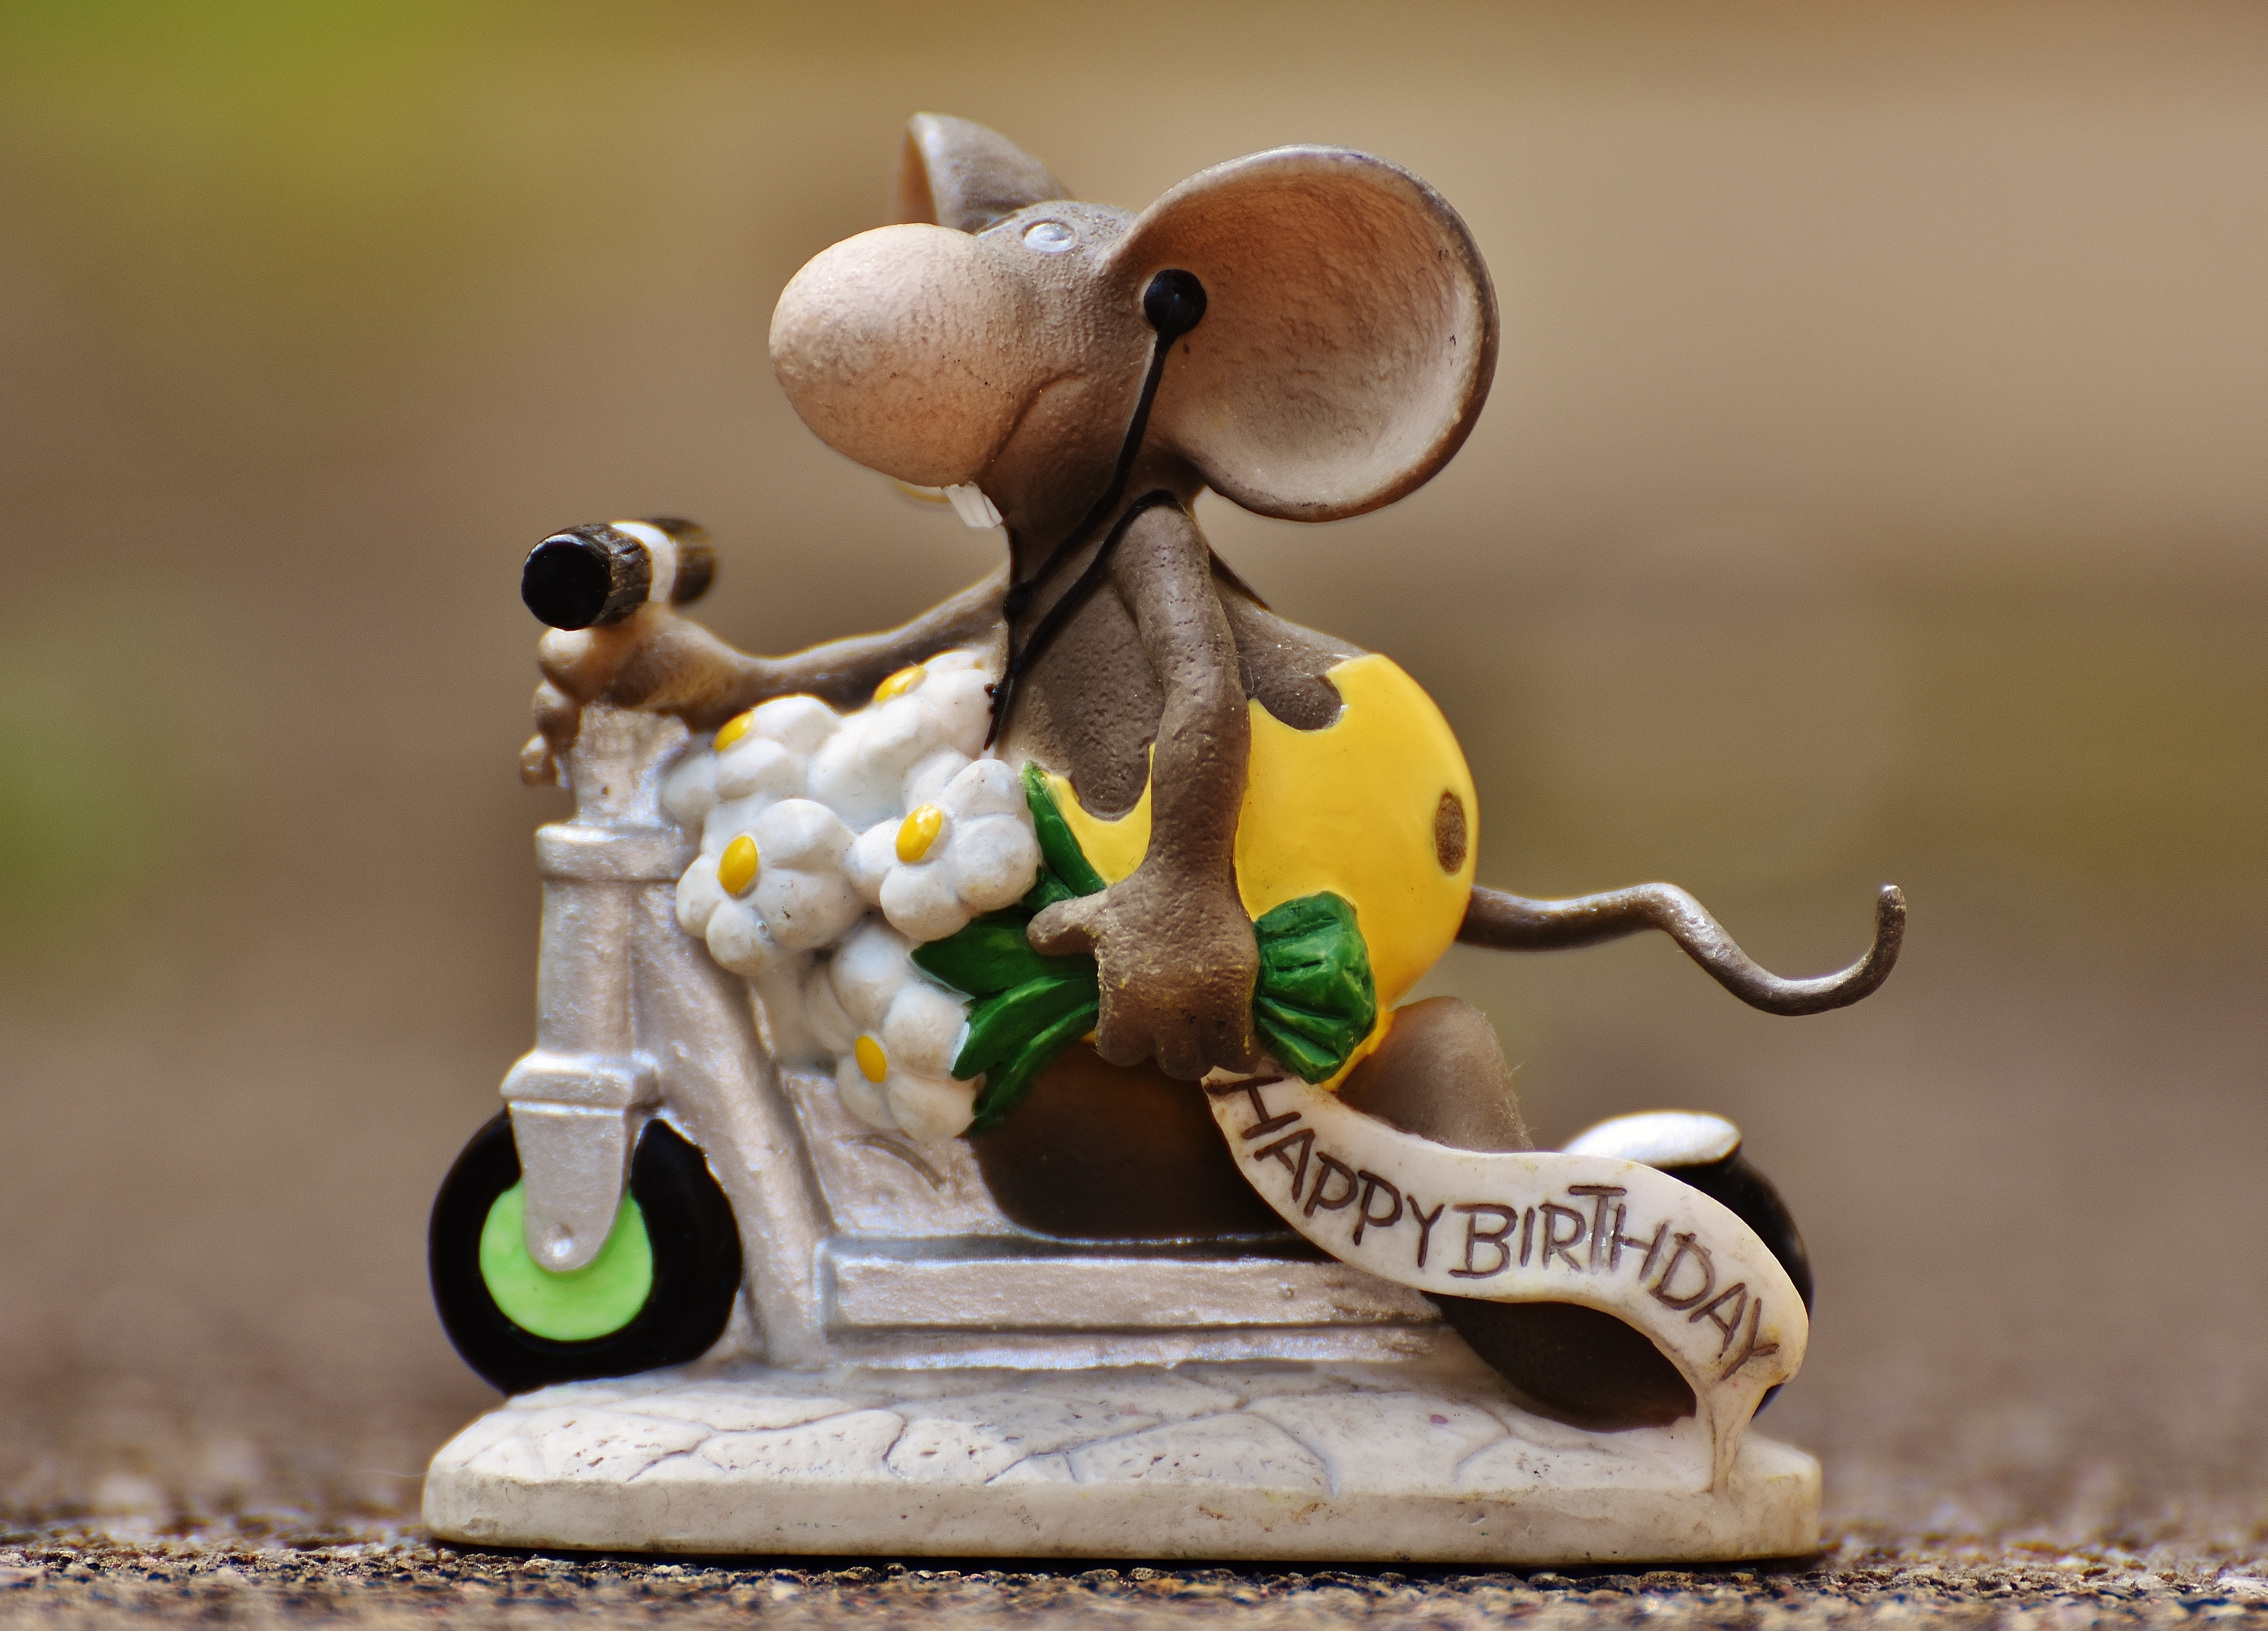
sweet, mouse, cute, decoration, toy, fig, deco, miniature, figurine, funny, roller, birthday, greeting, stuffed toy, card congratulations